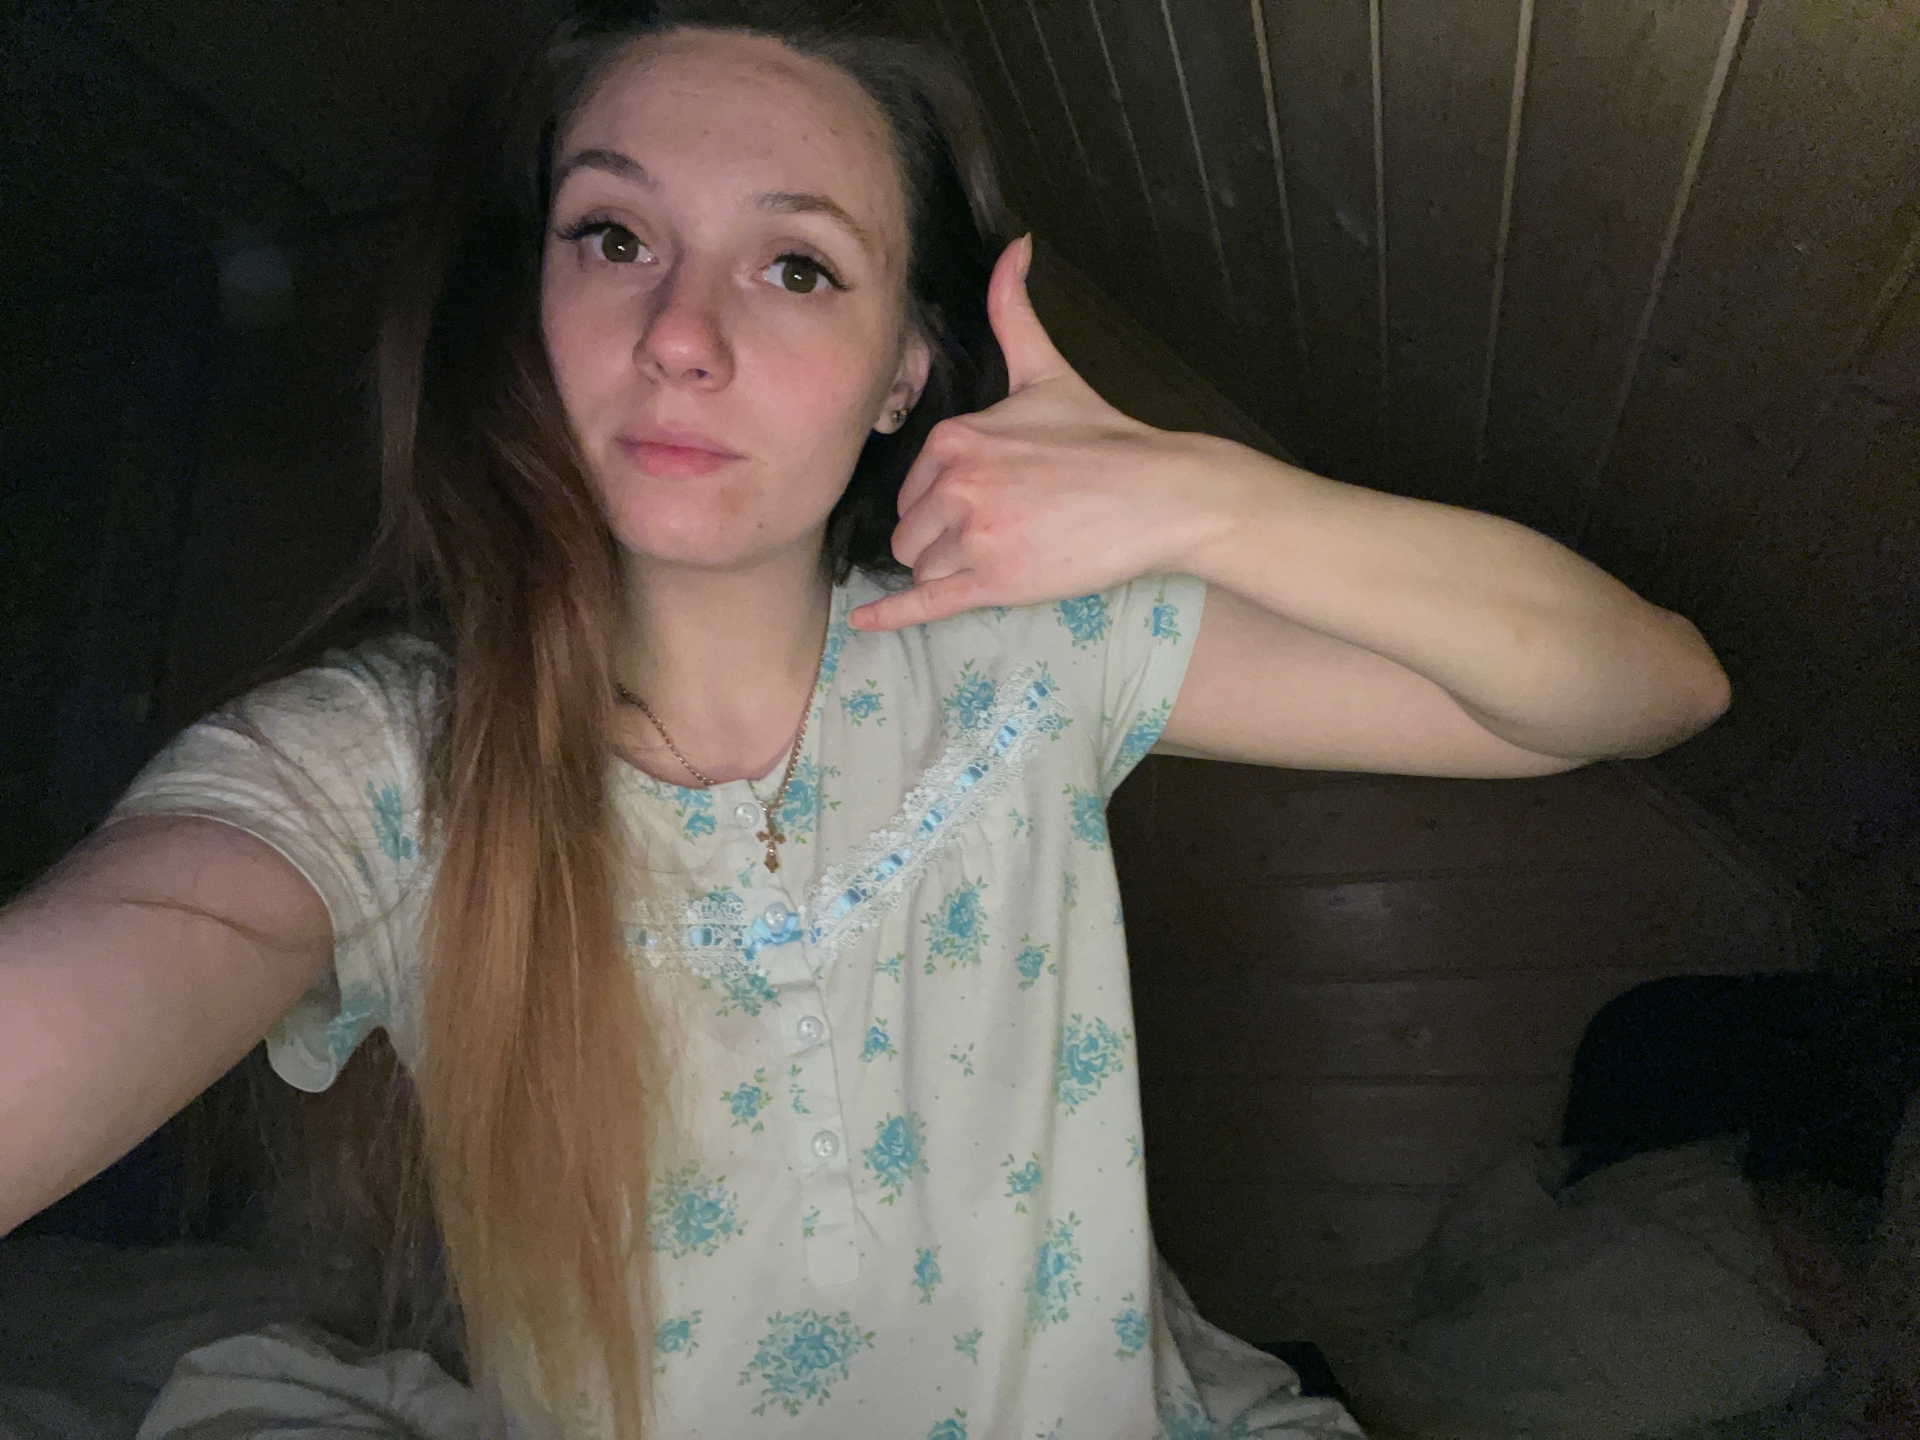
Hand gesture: call